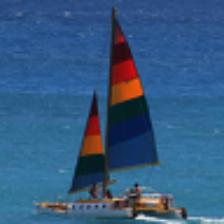
Label: NonHuman